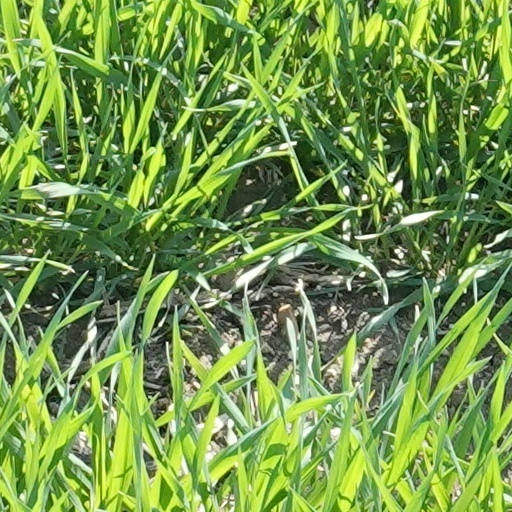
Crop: wheat